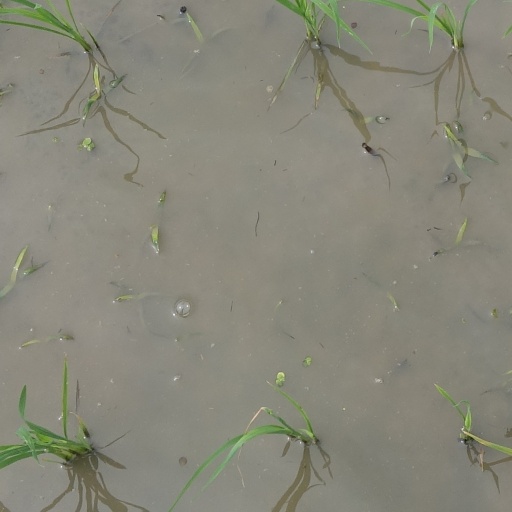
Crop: rice